Canal du Centre (Belgium)

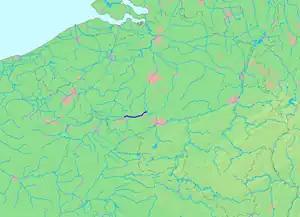
The location of the in Belgium

The is a canal in Wallonia, Belgium, which, with other canals, links the waterways of the and rivers. It has a total length of . It connects the artificial lake near , with the Brussels–Charleroi Canal near .